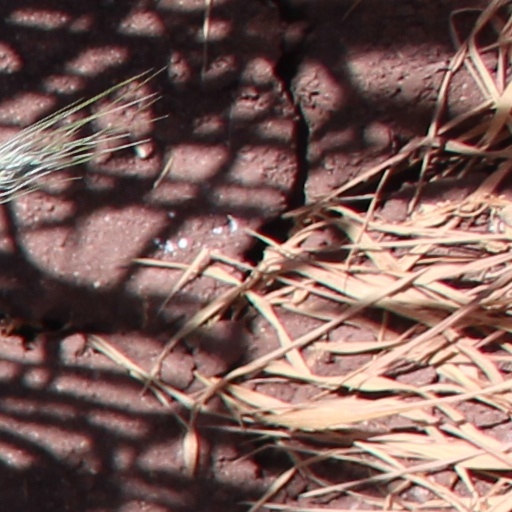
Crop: wheat